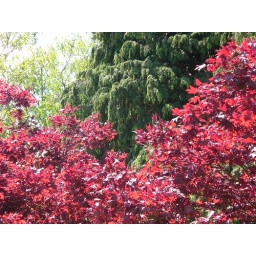
amazing red leaves on a tree in a garden in Taupo.